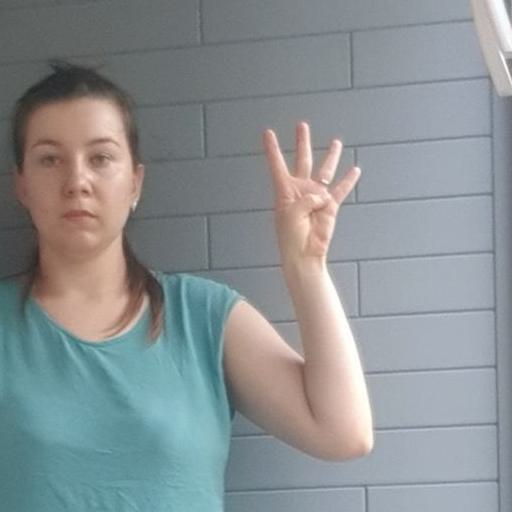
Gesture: four